Larrabee's Point Complex

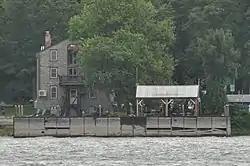
The stone warehouse, as seen from across the lake

The Larrabee's Point Complex consists of a collection of ferry-related buildings and structures at the western end of Vermont Route 74 in Shoreham, Vermont. Included are facilities currently used by the oldest operating ferry on Lake Champlain, the Ticonderoga-Larrabees Point Ferry, and two buildings historically associated with the ferry operation. The complex was listed on the National Register of Historic Places in 1980.